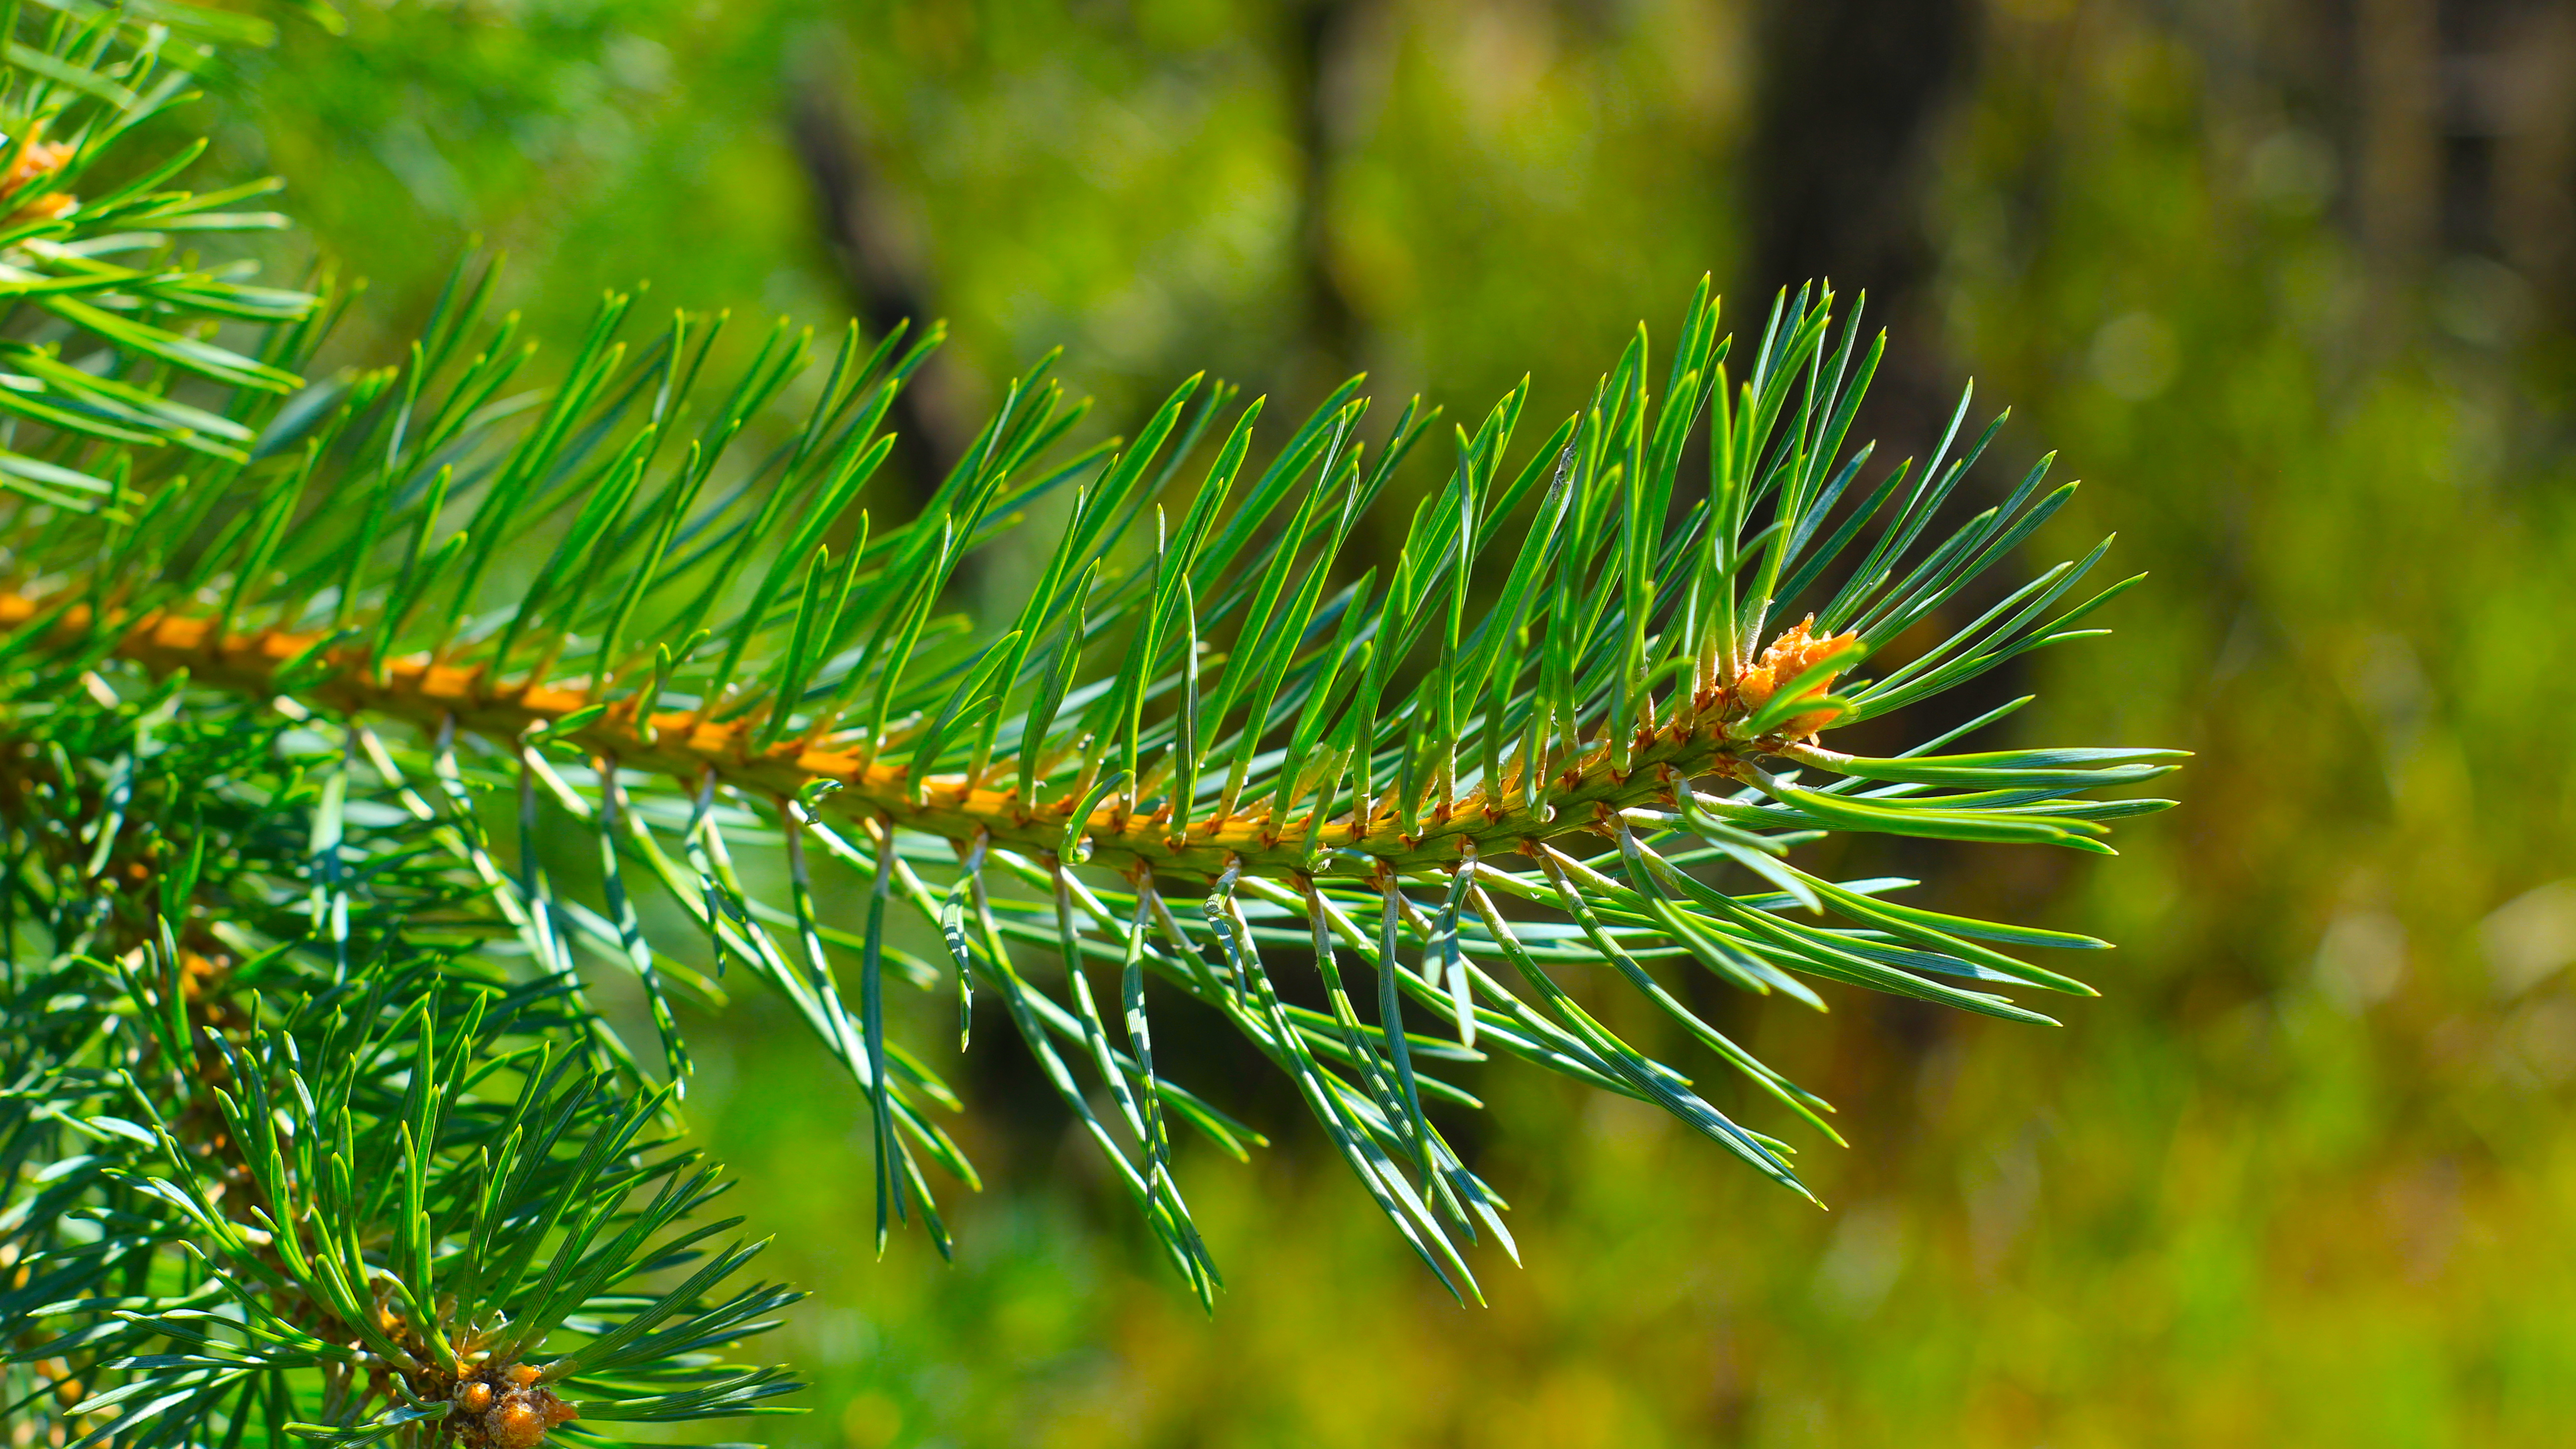
pine, twig, green, plant, larch, terrestrial plant, natural material, evergreen, grass, tree, shortstraw pine, flowering plant, conifer, macro photography, electric blue, vascular plant, forest, fir, Canadian fir, western yellow pine, plant stem, pine family, Two needle pinyon pine, white pine, herbaceous plant, American pitch pine, Yellow fir, liverwort